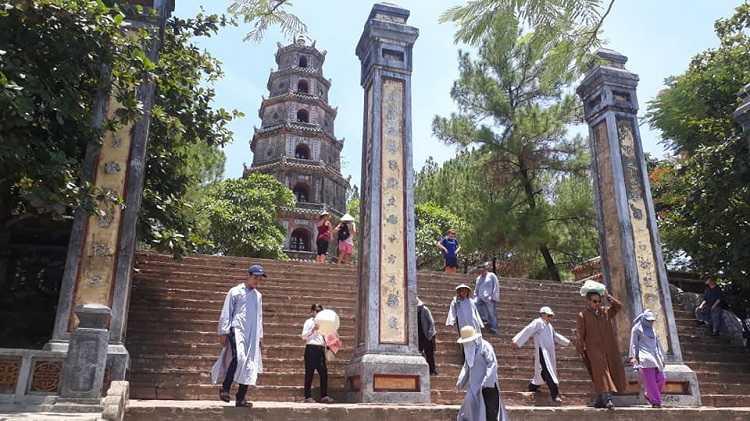
có nhiều người đang xuất hiện ở lối đi phía trước một ngôi chùa